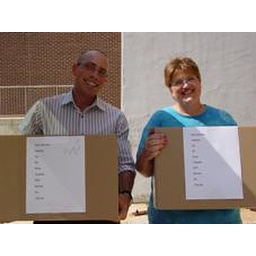
Ryan Larkin helps to load the boxes of children's books donated by Harper College Library to the Elk Grove Township.